William Matthews Merrick

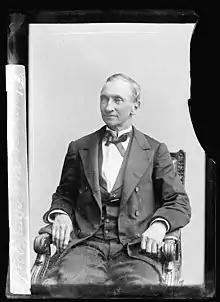

William Matthews Merrick (September 1, 1818 – February 4, 1889) was a United States circuit judge of the United States Circuit Court of the District of Columbia, a United States representative from Maryland and an associate justice of the Supreme Court of the District of Columbia.